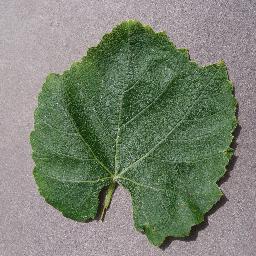
Label: Grape___healthy